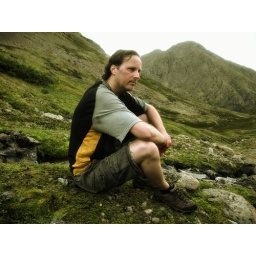
I hiked a trail up in Alaska along the Seward inlet outside Anchorage, lots of mountain sheep up there.